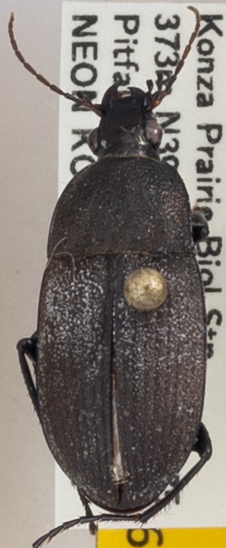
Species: Chlaenius tomentosus
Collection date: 2020-09-01
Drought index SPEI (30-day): -0.54
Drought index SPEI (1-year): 0.03
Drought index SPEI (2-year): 1.69